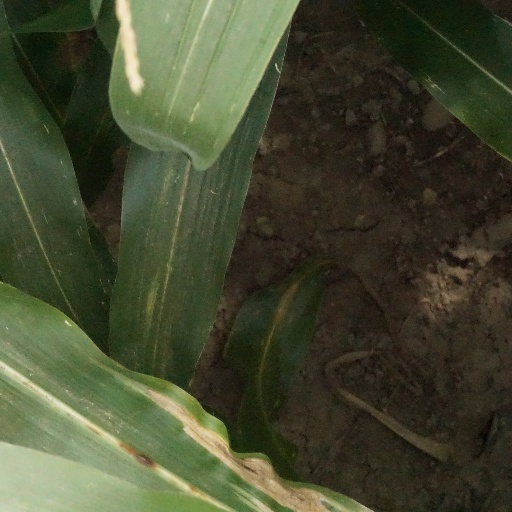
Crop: maize; corn